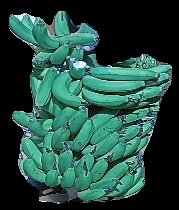
Variety: pachbale
Grade: grade3